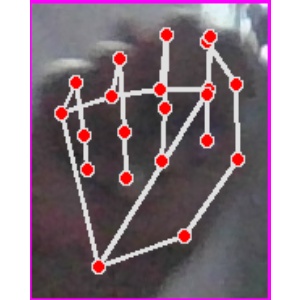
अक्षर: न